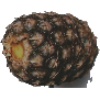
Label: Pineapple 1